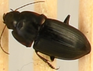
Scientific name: Anisodactylus rusticus
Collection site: North Sterling NEON (STER), plot STER_035